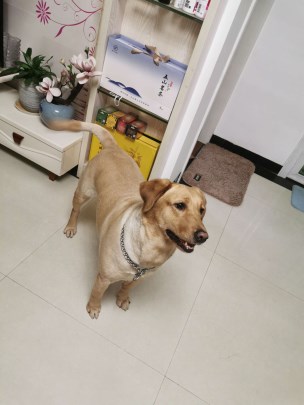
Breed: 3580-n000122-Labrador_retriever